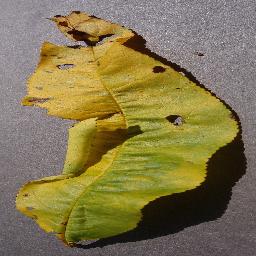
Label: Peach___Bacterial_spot